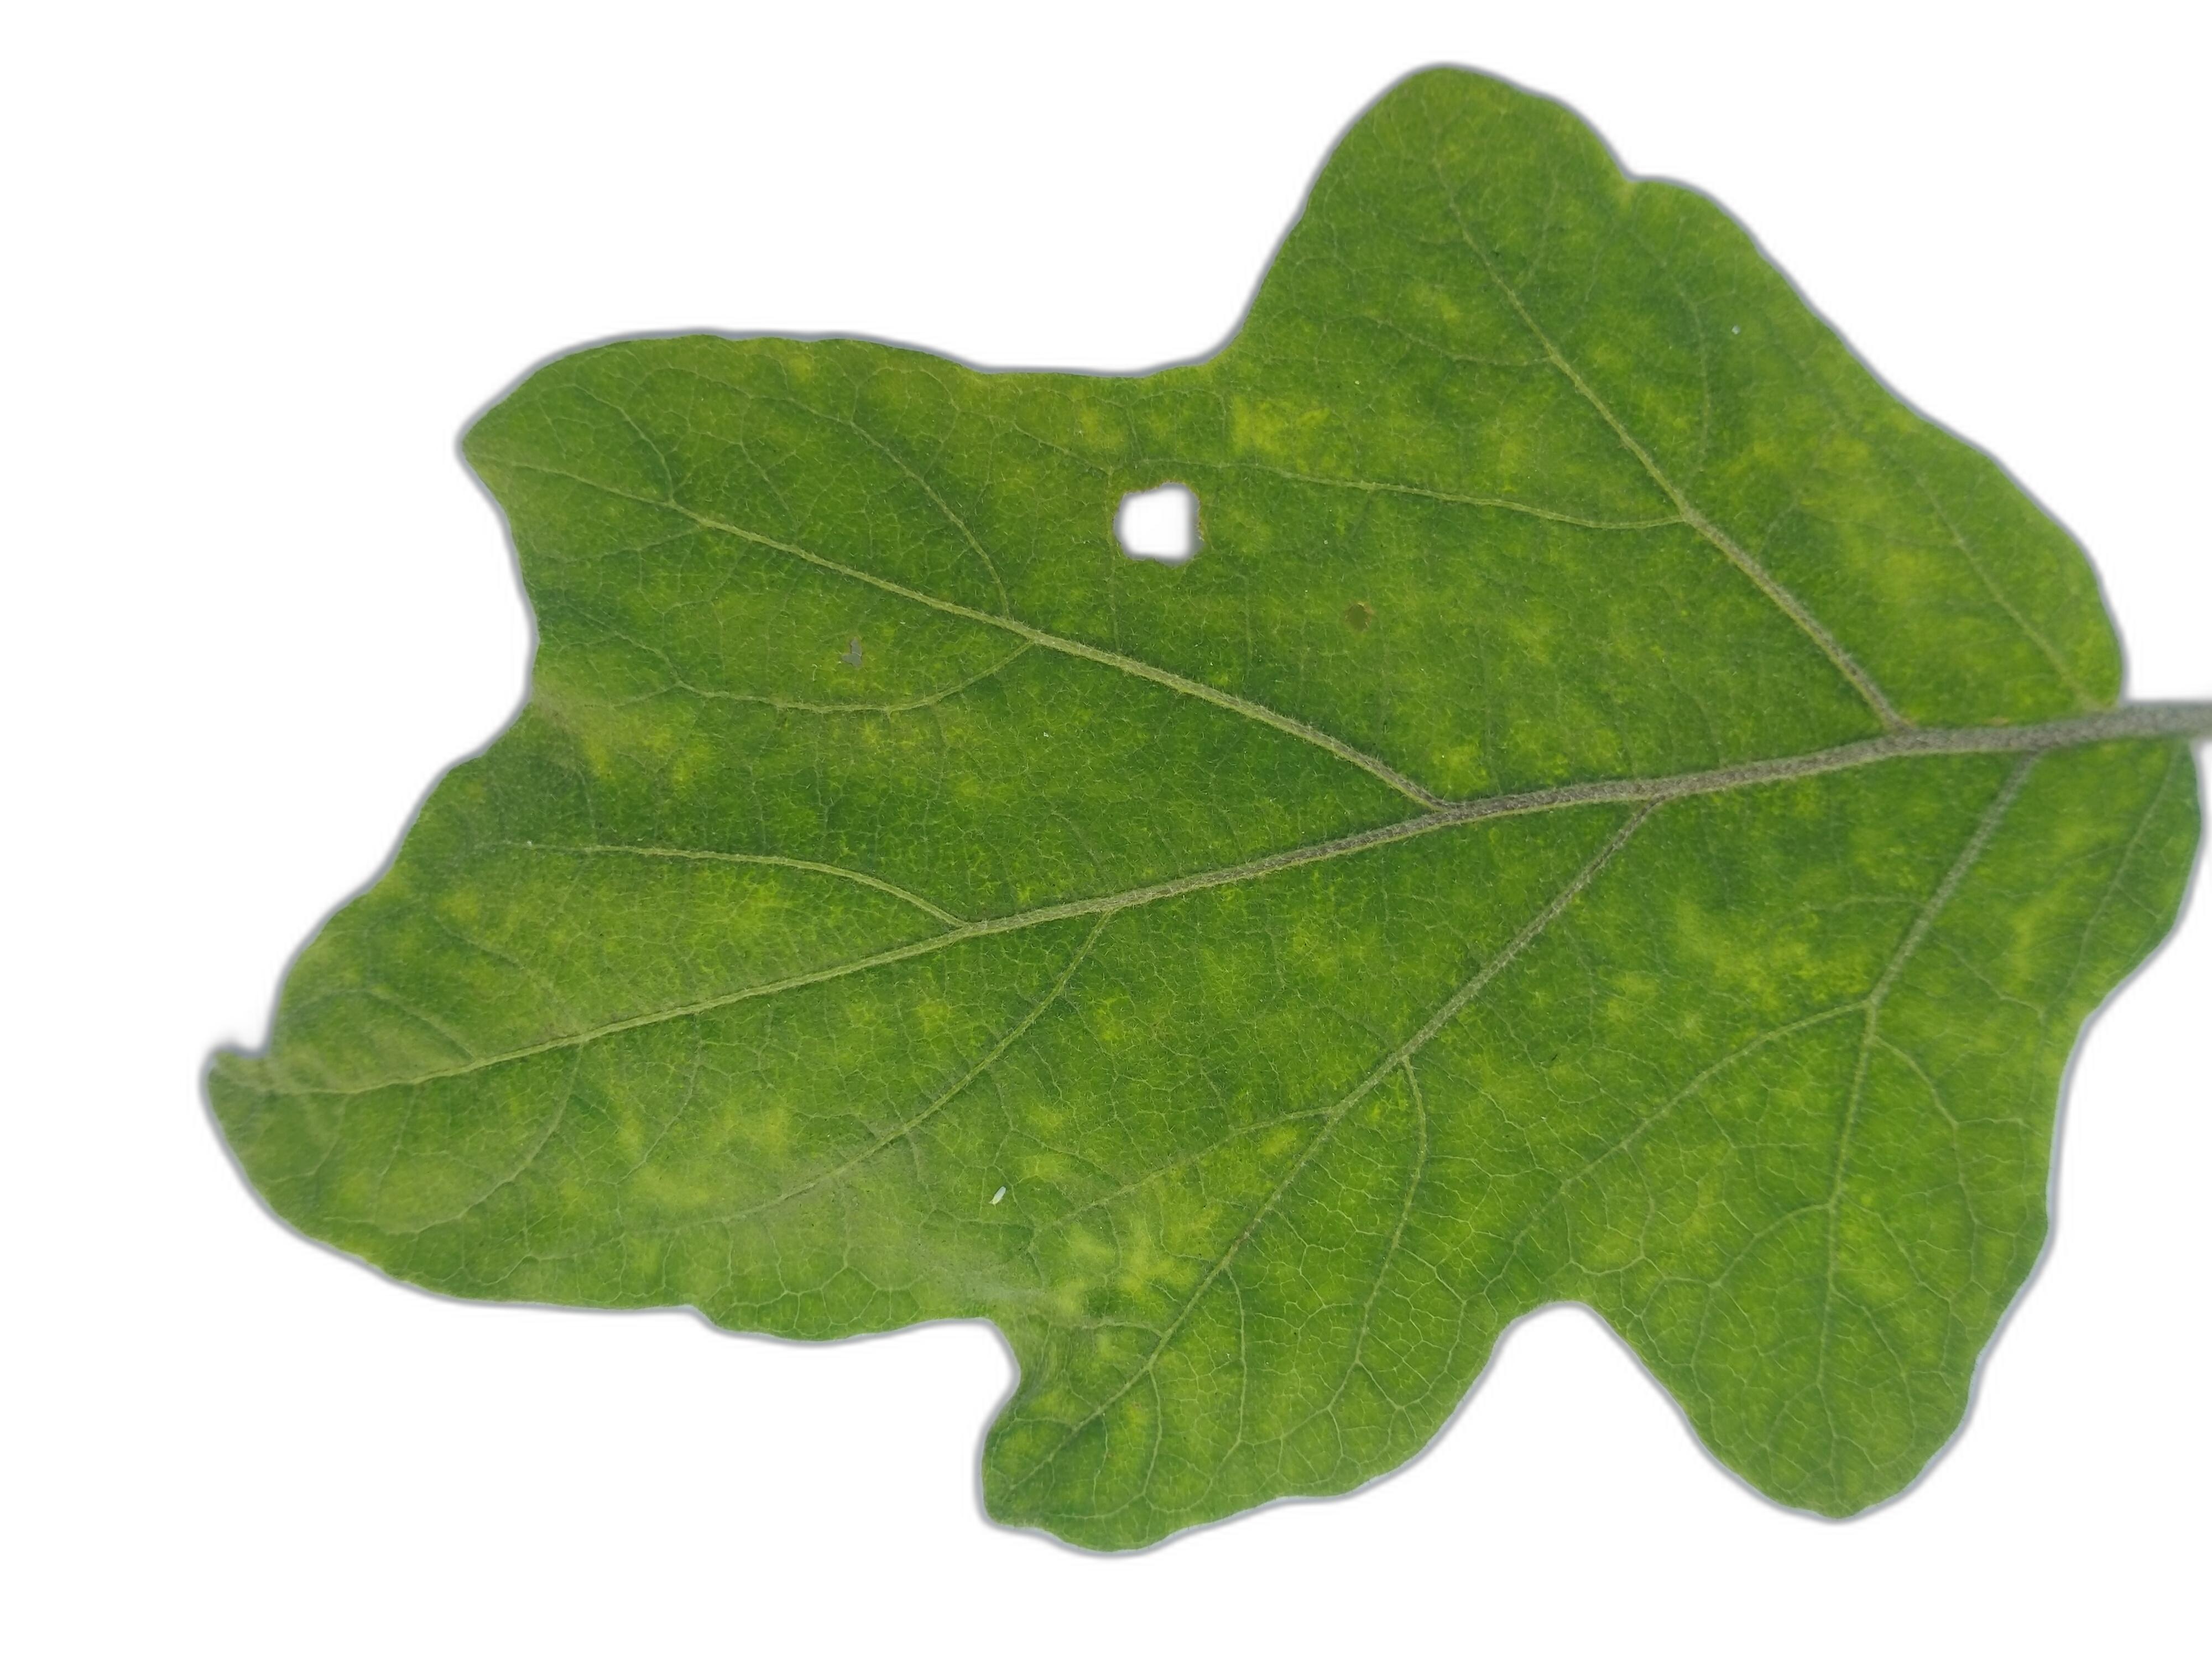
Label: Healthy Leaf